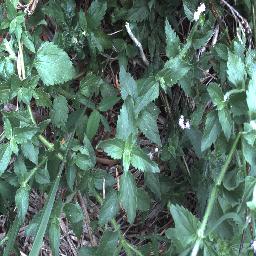
Label: siam_weed